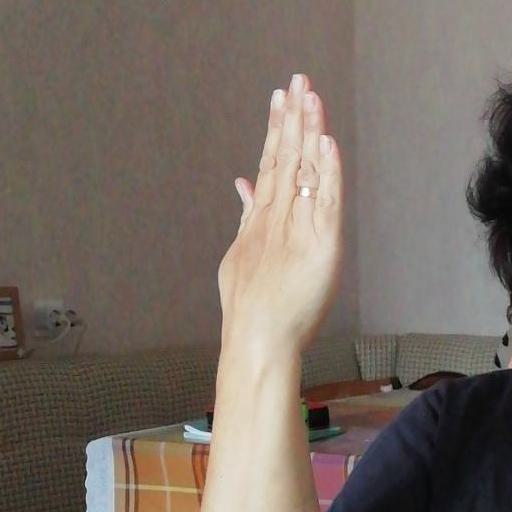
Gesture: stop_inverted